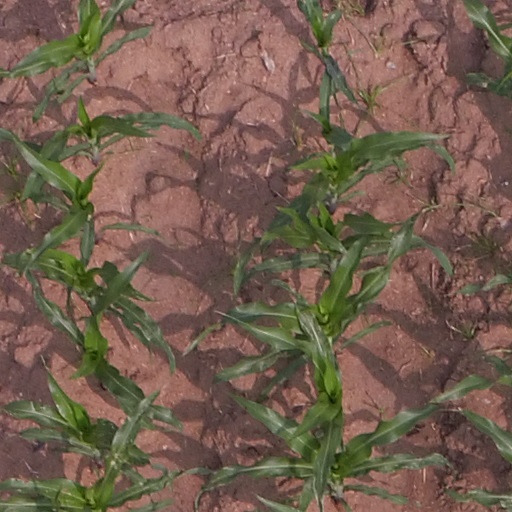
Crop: maize; corn